Russian Civil War

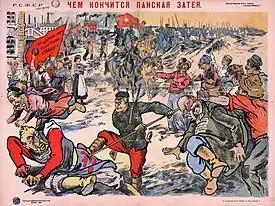
Anti-Polish Soviet propaganda poster, 1920

In February 1918, the Red Army overthrew the White Russian-supported Kokand Autonomy of Turkestan. Although that move seemed to solidify Bolshevik power in Central Asia, more troubles soon arose for the Red Army as the Allied Forces began to intervene. British support of the White Army provided the greatest threat to the Red Army in Central Asia during 1918. Britain sent three prominent military leaders to the area. One was Lieutenant Colonel Frederick Marshman Baile, who recorded a mission to Tashkent, from where the Bolsheviks forced him to flee. Another was General Wilfrid Malleson, leading the Malleson Mission, who assisted the Mensheviks in Ashkhabad (now the capital of Turkmenistan) with a small Anglo-Indian force. However, he failed to gain control of Tashkent, Bukhara and Khiva. The third was Major General Dunsterville, who was driven out by the Bolsheviks of Central Asia only a month after his arrival in August 1918. Despite setbacks as a result of British invasions during 1918, the Bolsheviks continued to make progress in bringing the Central Asian population under their influence. The first regional congress of the Russian Communist Party convened in the city of Tashkent in June 1918 in order to build support for a local Bolshevik Party.